Annissa Essaibi George

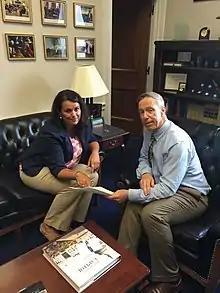
Essaibi George meeting with Congressman Stephen Lynch in 2015

Essaibi George is affiliated with the Democratic Party. She first ran unsuccessfully for Boston City Council in the 2013 election for at-large seats.